YMCA NSW Youth Parliament

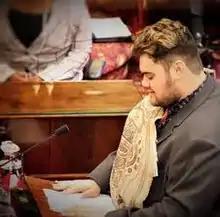
2019 NSW Youth Premier Hamani Tanginoa

The Youth Parliament has held conferences since 2002, creating and debating bills on a wide range of topics. The YMCA NSW Youth Parliament was held at Sydney Olympic Park Lodge (SOPL) at the Newington Armory in Sydney's Western Suburbs.